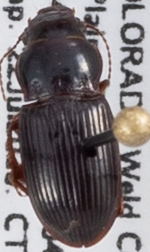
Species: Cratacanthus dubius
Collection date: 2020-07-22
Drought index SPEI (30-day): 0.058
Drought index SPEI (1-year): -0.728
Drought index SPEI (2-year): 0.198